Metrostar Ferry

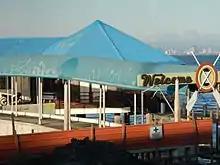
The Metrostar Ferry Cavite Terminal

In 2006, Metrostar Ferry, Inc. secured a loan from the Philippine Export-Import Credit Agency (PhilEXIM) and the state-owned Philippine Veterans Bank to finance the project as part of the government's Manila Bay Transport Project. It purchased Filipino-designed catamarans made by shipbuilders in Navotas and Malabon. Metrostar Ferry made its maiden voyage in July 2007. It was inaugurated on September 24, 2007, by the PhilEXIM.